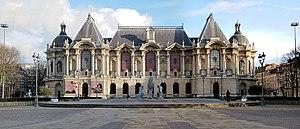
Le Palais des Beaux-Arts de Lille (Nord).
La région Nord-Pas-de-Calais recense plus de deux-cents musées. Parmi eux, 47 sont labellisés Musée de France.
Cet article recense les monuments historiques de Lille, en France.
Paul Jenkins, né le 12 juillet 1923 à Kansas City dans le Missouri et mort le 9 juin 2012 à New York est un peintre et un écrivain américain des XXᵉ et XXIᵉ siècle, classé par commodité dans les mouvements Abstraction lyrique, ou encore Expressionnisme abstrait alors qu'il est, selon Frank Anderson Trapp : « un de ces artistes qu'on aurait du mal à décrire en ces termes, malgré la réciprocité d'influences entre l'Europe et l'Amérique durant l'évolution contemporaine. » D'après Jean Cassou, s'il faut lui mettre une étiquette, celle d'artiste informel lui conviendrait mieux.